KUMT

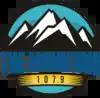
Logo as KUMT before the sale to BYU Radio.

On December 2, 2015, Broadway stated that it would donate KUDD to Community Wireless of Park City, Inc., which in turn would move KPCW-FM down from 91.9 to 91.7 while the Mix format would move to 105.1. The move took place on March 31, 2016 at 10:51 AM; the last song on "Mix" on 107.9 was "My House" by Flo Rida. 107.9 adopted the new callsign KUMT.